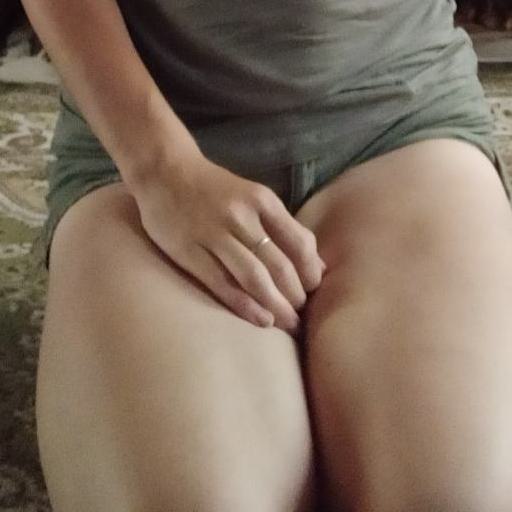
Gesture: no_gesture